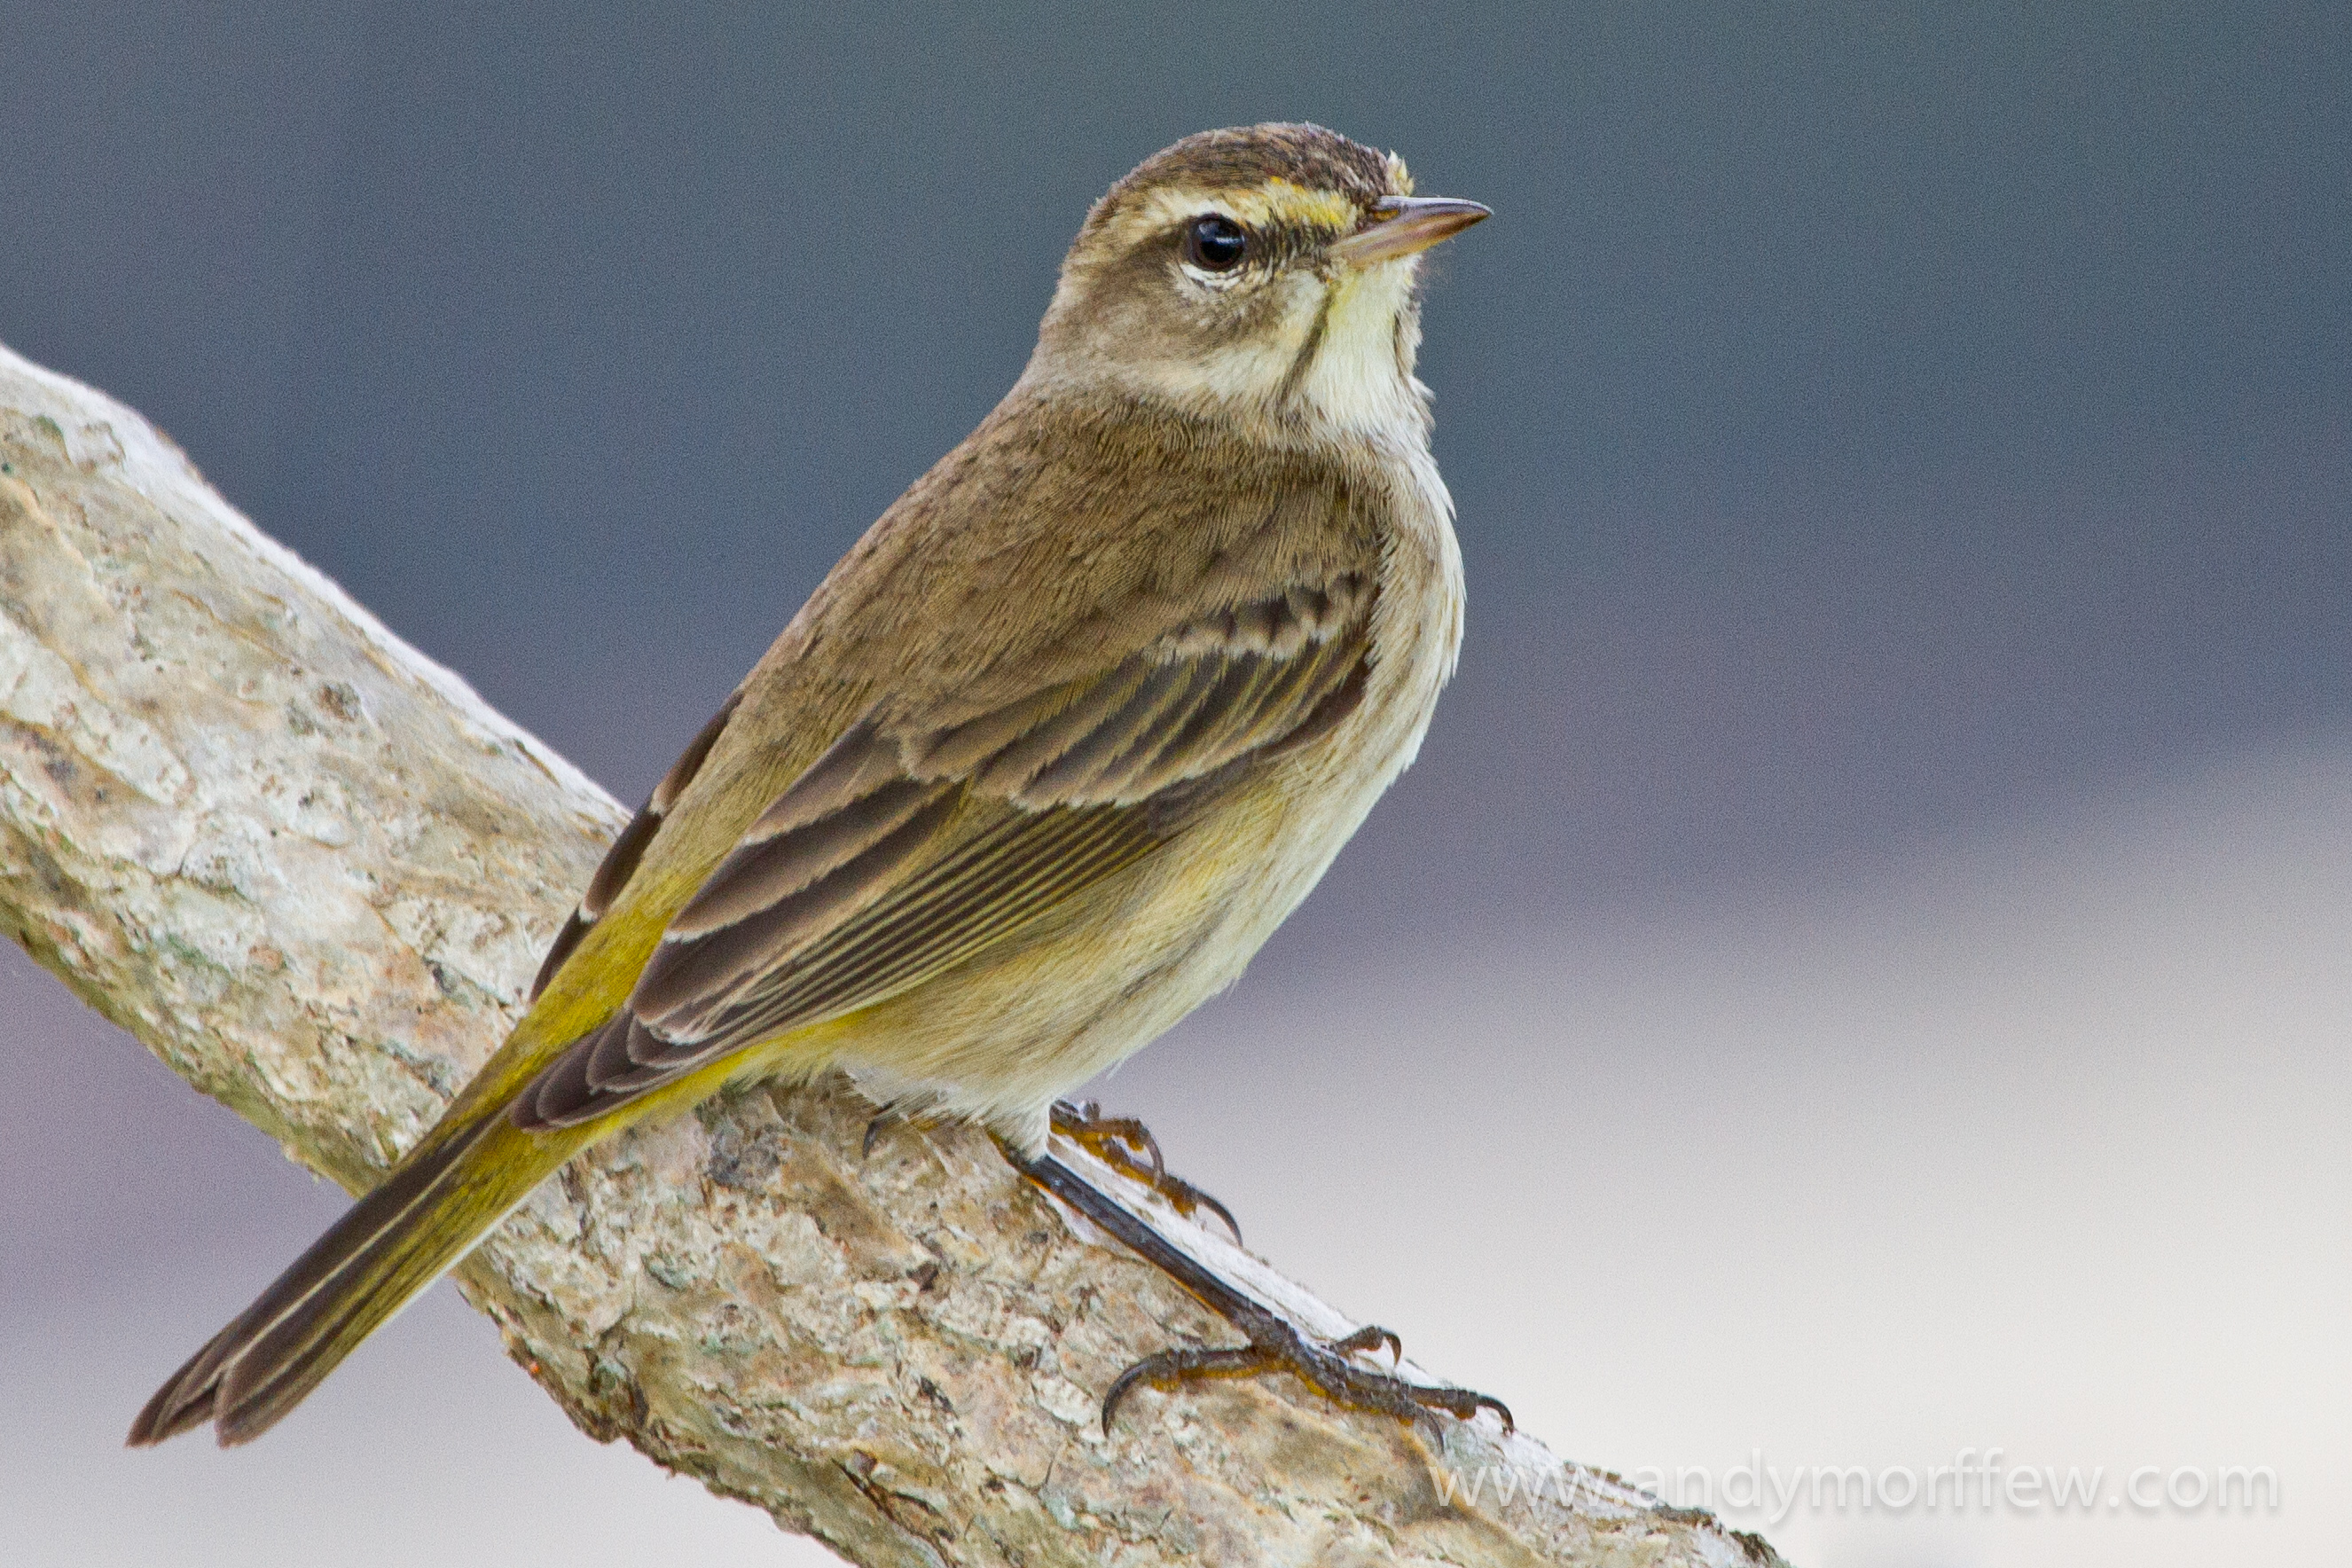
branch, bird, wing, wildlife, beak, fauna, vertebrate, sparrow, finch, florida, andymorffew, morffew, palmwarbler, brambling, wren, lark, house sparrow, old world flycatcher, perching bird, emberizidae, nightingale, ortolan bunting